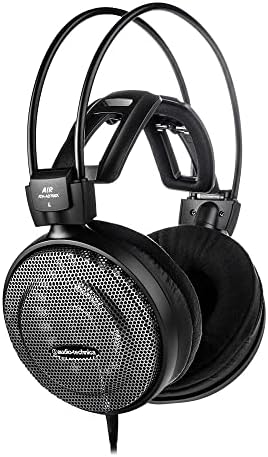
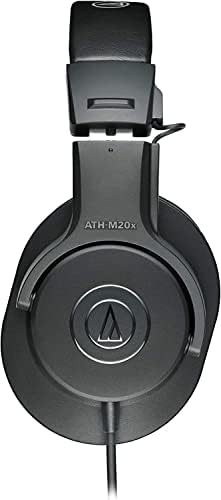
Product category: headphones
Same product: no